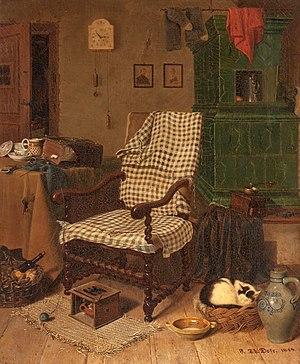
Ferdinand Theodor Dose est un peintre allemand.